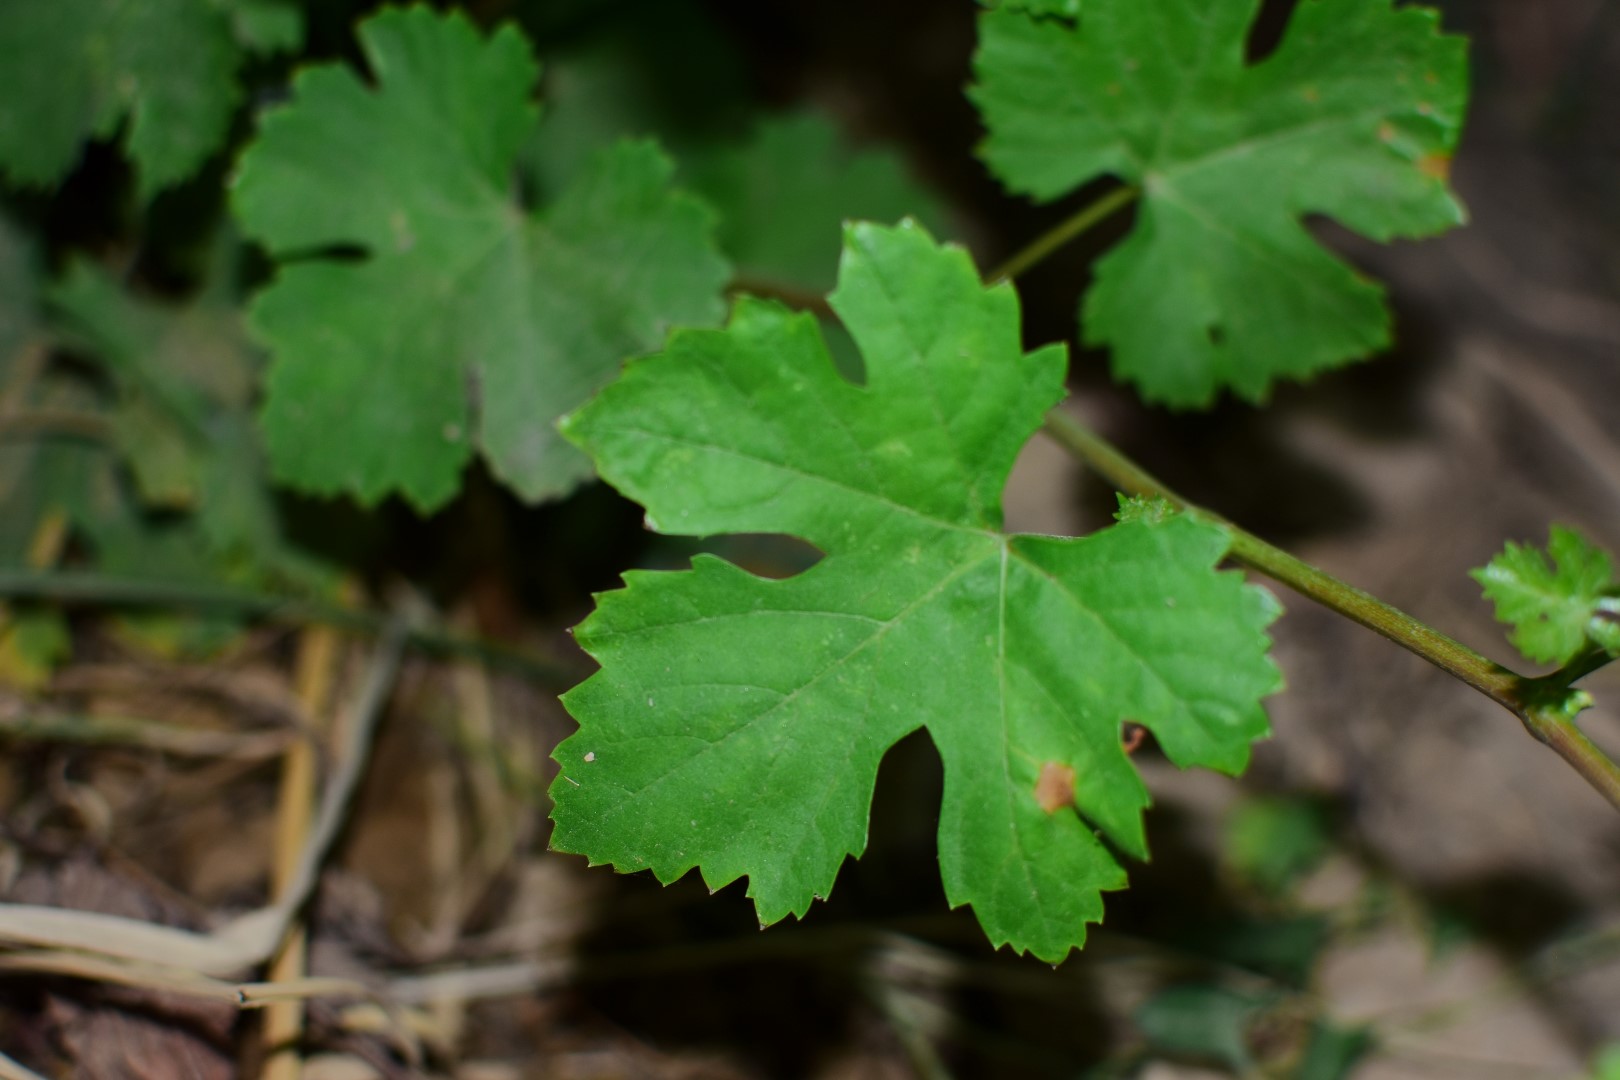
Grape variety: Aswud Balad